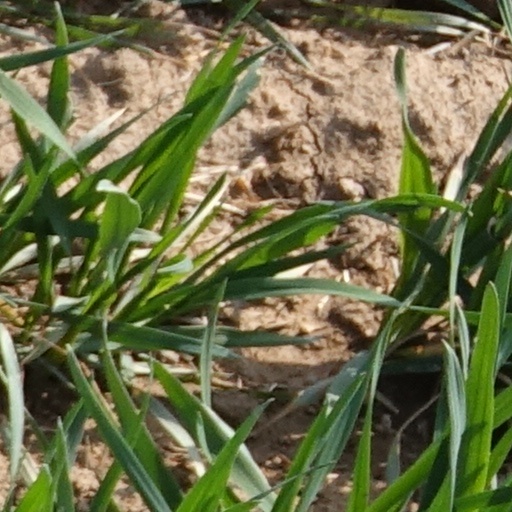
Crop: wheat